Yasser Harrak

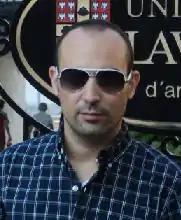
Yasser Harrak at Laval University. Quebec 2013

Harrak's anti-extremism literature has been translated from English and Arabic, his writing languages, to several other languages. The Italian magazine Ilguastatore translated to Italian and published his article "Understanding why Saudi State Clerics Offer Prayers for ISIS".